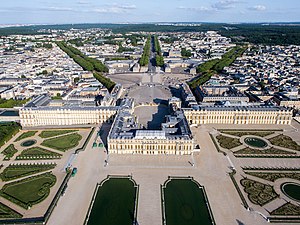
Château de Versailles
Slottet og parken
Château de Versailles er et slot beliggende i byen Versailles ca. 25 km fra Paris.